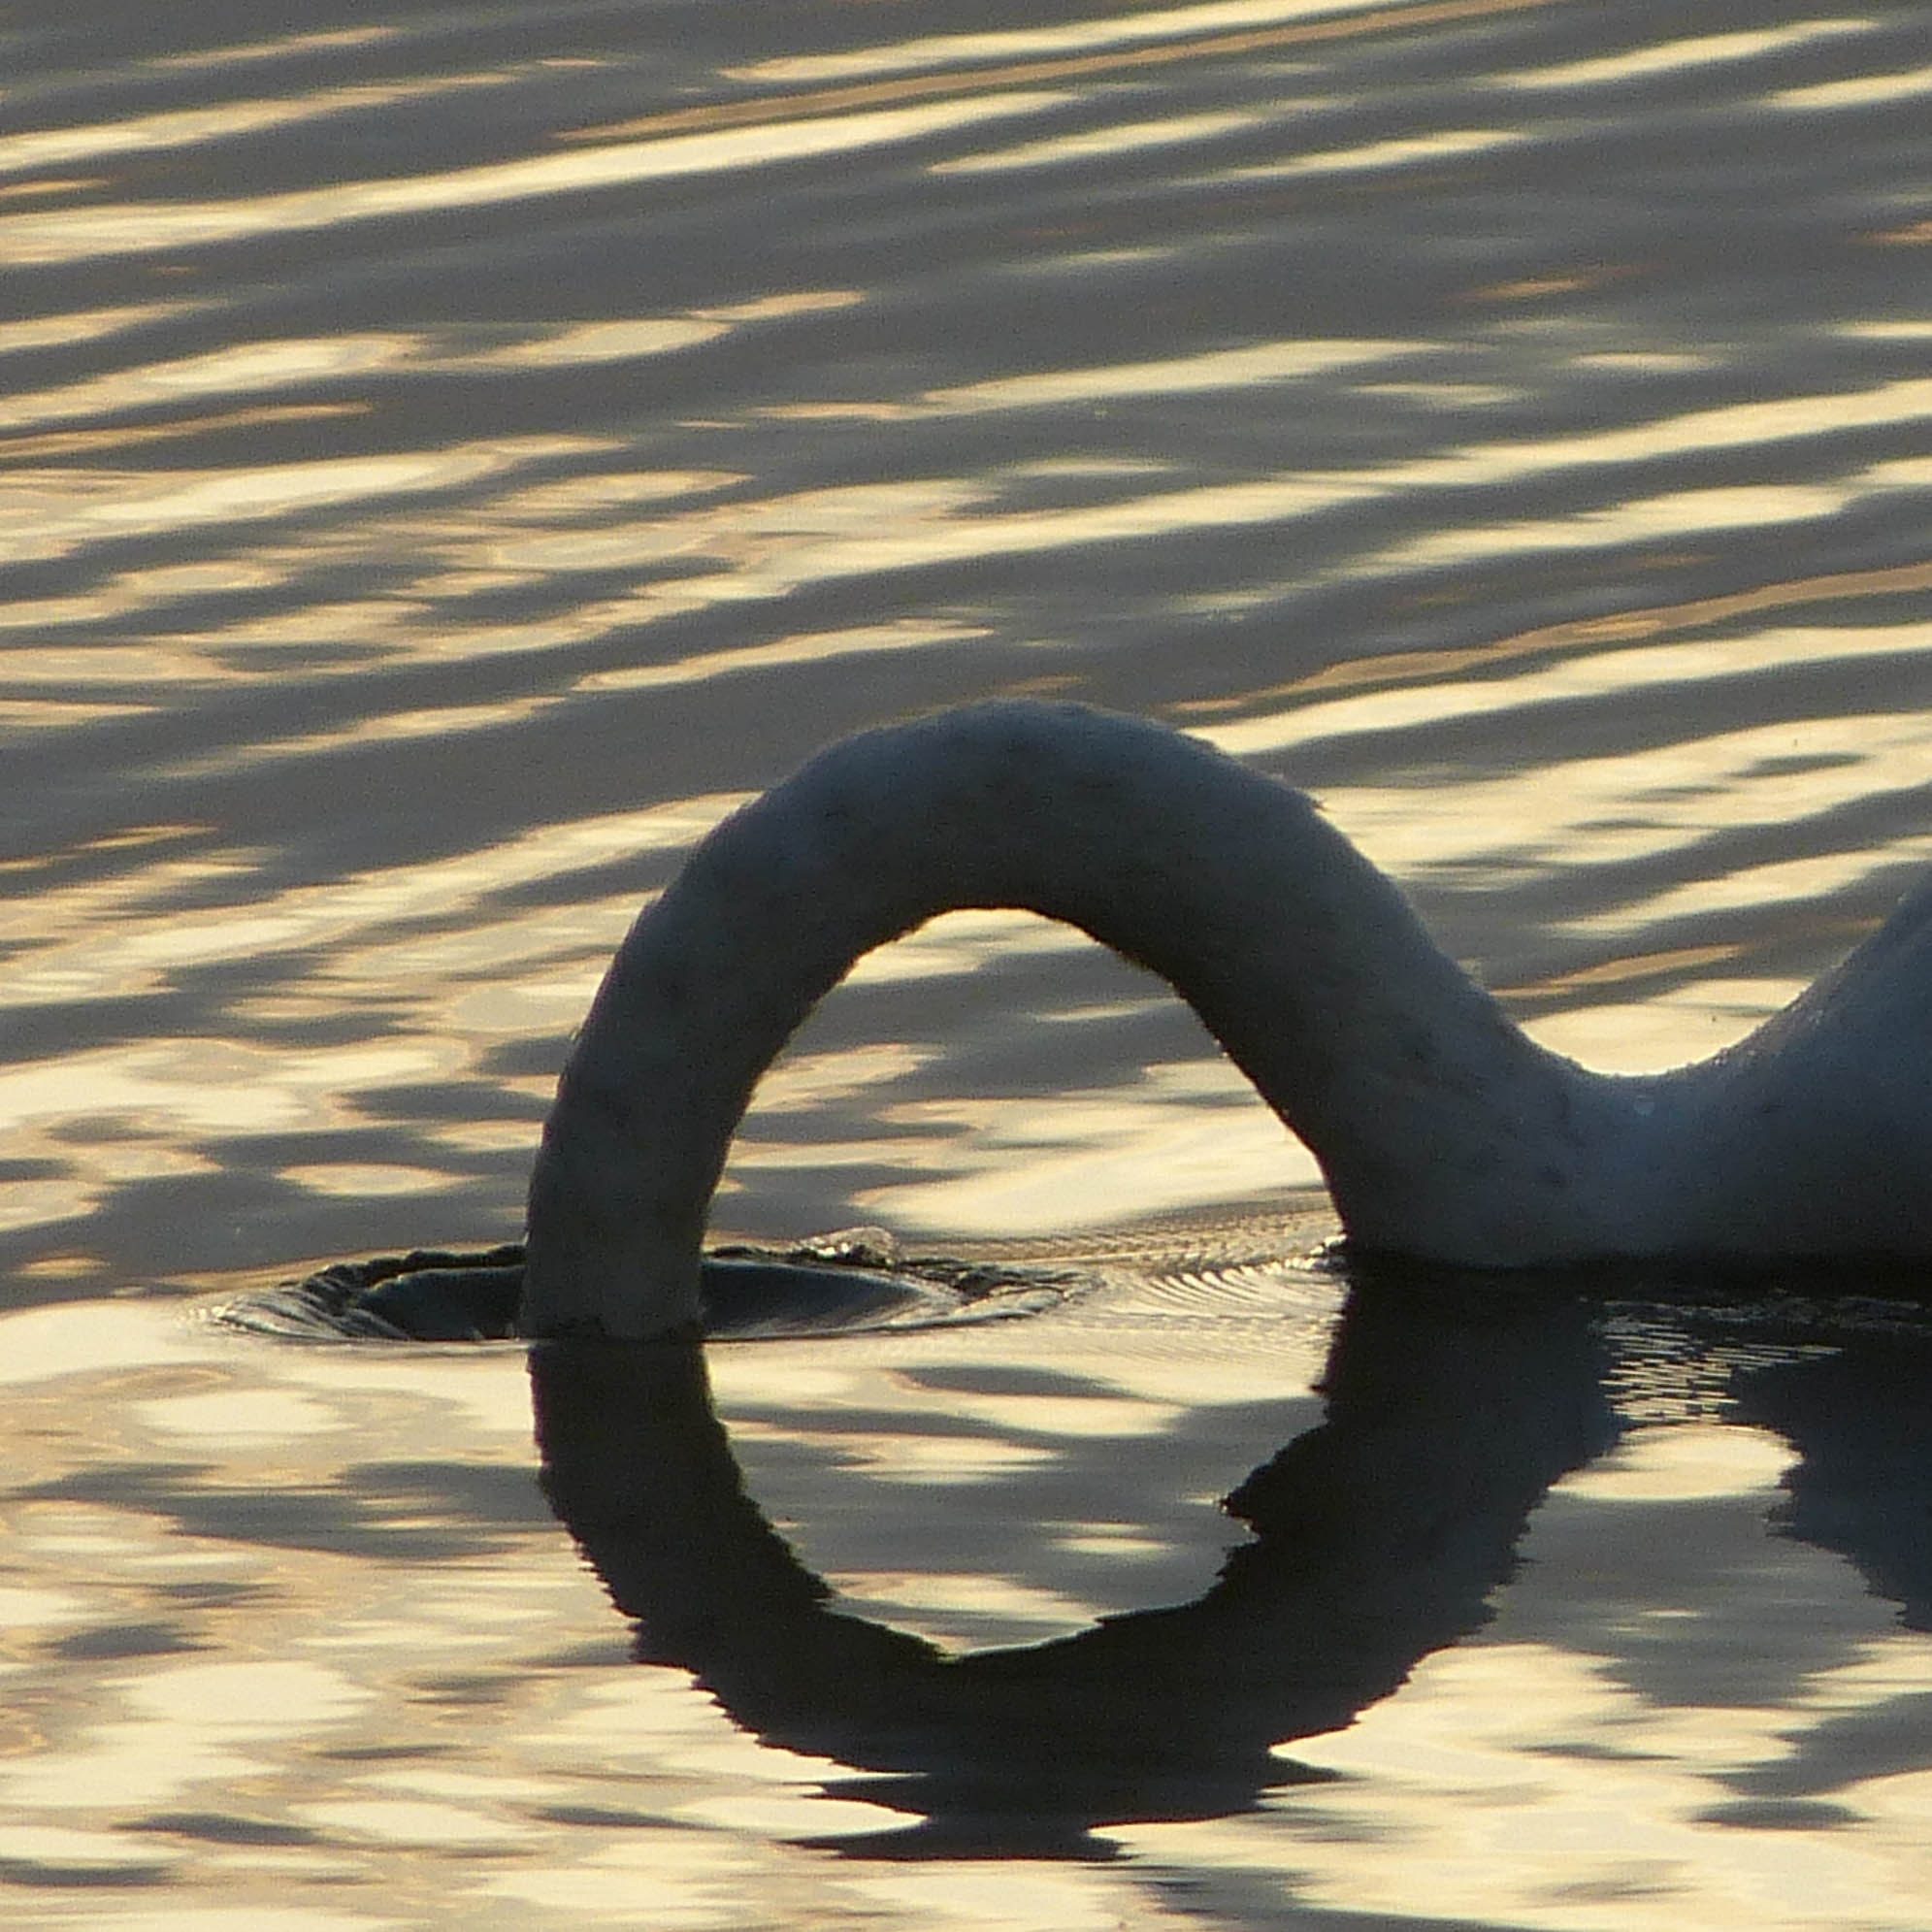
sea, water, sand, sunset, sunlight, morning, wave, reflection, shadow, close up, birds, swan, shape, surfacetension